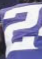
Number: 2